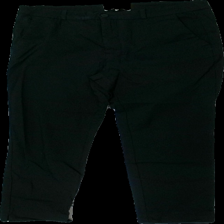
View: front
Type: Trousers
Category: Ladies
Brand: Free Quent
Colors: Black
Material: 61% viskos 39% nylon
Pattern: Other
Cut: Tight
Size: M
Season: All
Damage: lösa trådar
Damage location: middle center
Damage 2: sne söm
Damage 2 location: middle right
Damage 3: sne söm
Damage 3 location: middle left
Price range: <50
Recommended usage: Export
Description: svarta kostymbyxor med svarta knappar